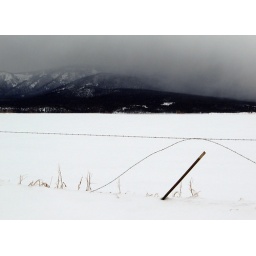
A broken barbed-wire fence along a field near the Oregon-California border during a winter storm.